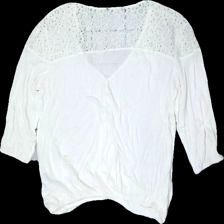
View: back
Type: Blouse
Category: Ladies
Brand: Ellos
Colors: White
Material: 100% Viscose
Pattern: Lace
Cut: Loose, V-collar
Size: 42
Season: All
Price range: 50-100
Recommended usage: Reuse